Women in Zambia

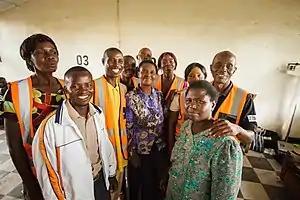
Attendees at a Safe Motherhood Action Group meeting in Samfya, Zambia.

The Government of Zambia has implemented multiple programs to decrease the maternal mortality rate (MMR), including the Campaign for Accelerated Reduction of Maternal Mortality (CARMMA) and the volunteer-based Safe Motherhood Action Groups (SMAGS). CARMMA, an African Union and United Nations Population Fund initiative, seeks to lower MMRs by designing and implementing more integrated health systems with greater funding for family services. Similarly, SMAGs are community groups that aim to decrease maternal mortality by recruiting volunteers to assist expecting mothers with identifying their medical needs and accessing care facilities. CARMMA, SMAGS, and similar efforts have shown promising results; the MMR in Zambia has decreased from 729 deaths per 100,000 women in 2001 to 398 deaths in 2014. However, the MMR has remained high due to the scarcity of health facilities, shortages of medical professionals and equipment, and women's limited access to economic resources.